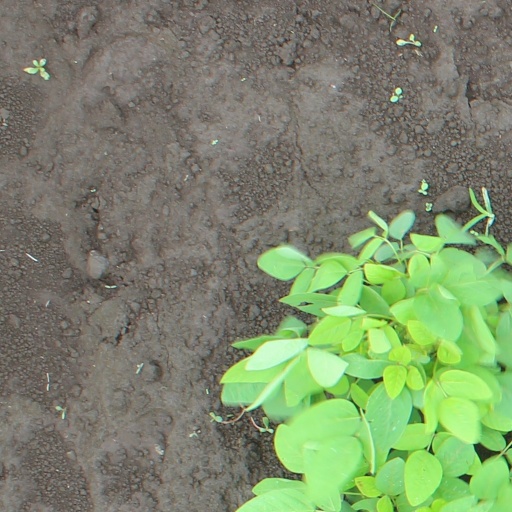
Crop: soybean